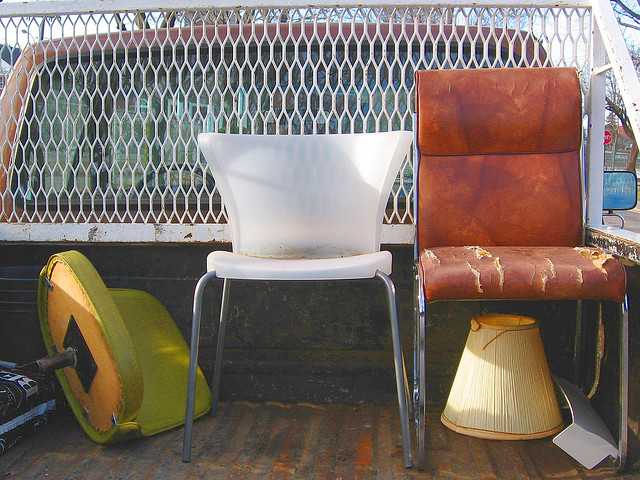
A pickup truck bed with chairs sitting in it.

Different colors chairs sitting in the back of a truck.

A couple of chairs sitting on top of the back of a truck.

The bed of a pick-up truck with chairs.